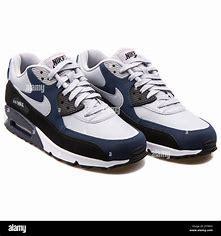
Brand: Nike
Model: Air Max 90 LTR